Alice Schlesinger

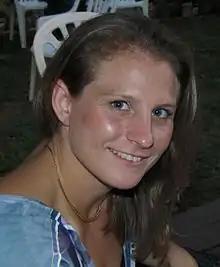
Alice Schlesinger in 2012

Alice Schlesinger (born 26 May 1988) is an Israeli-British retired judoka and sambo competitor. She is a shodan in Judo.